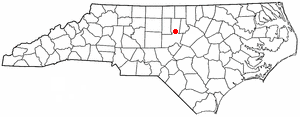
Carrboro est une ville du comté d'Orange, dans l’État de Caroline du Nord, aux États-Unis. Sa population était de 19 582 habitants au recensement de 2010.